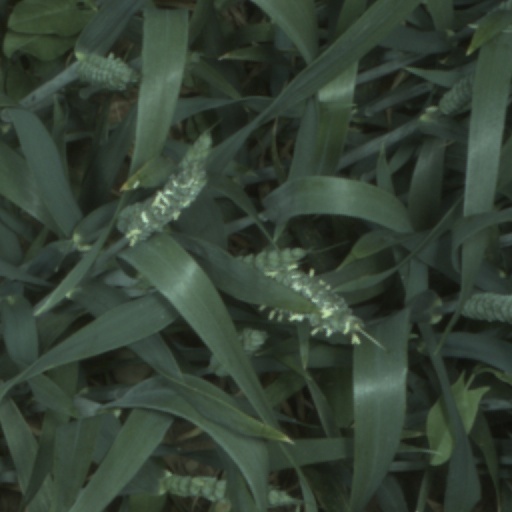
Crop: wheat